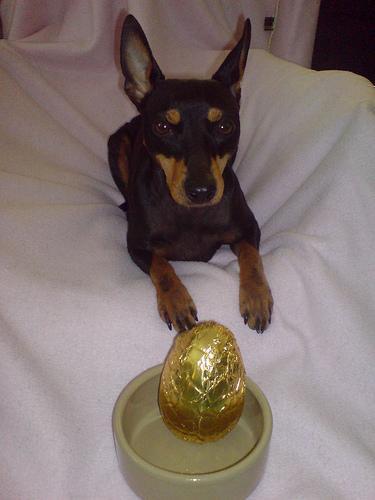
toy_terrier